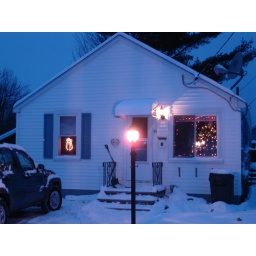
I think we're going to put out the flower box that goes under the picture window in the spring.